History of Indian influence on Southeast Asia

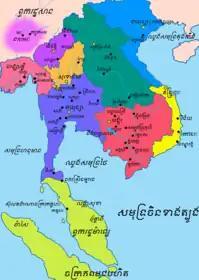
Map of South-east Asia c. 900CE, showing the Khmer Empire in red and Haripunjaya in light green

By the 14th century, the empire of Srivijaya had already declined, and Singapore was caught in the struggle between Siam (now Thailand) and the Java-based Majapahit Empire for control over the Malay Peninsula. According to the Malay Annals, Singapore was defeated in one Majapahit attack. The last king, Sultan Iskandar Shah (a prince of Srivijaya empire, his Hindu name Parameswara before he was converted to Islam) ruled the island for several years, before being forced to Melaka where he founded the Sultanate of Malacca. Portuguese sources however indicated that Temasek was a Siamese vassal whose ruler was killed by Parameswara (thought to be the same person as Sultan Iskandar Shah) from Palembang, and Parameswara was then driven to Malacca, either by the Siamese or the Majapahit, where he founded the Malacca Sultanate. Modern archaeological evidence suggests that the settlement on Fort Canning was abandoned around this time, although a small trading settlement continued in Singapore for some time afterwards.